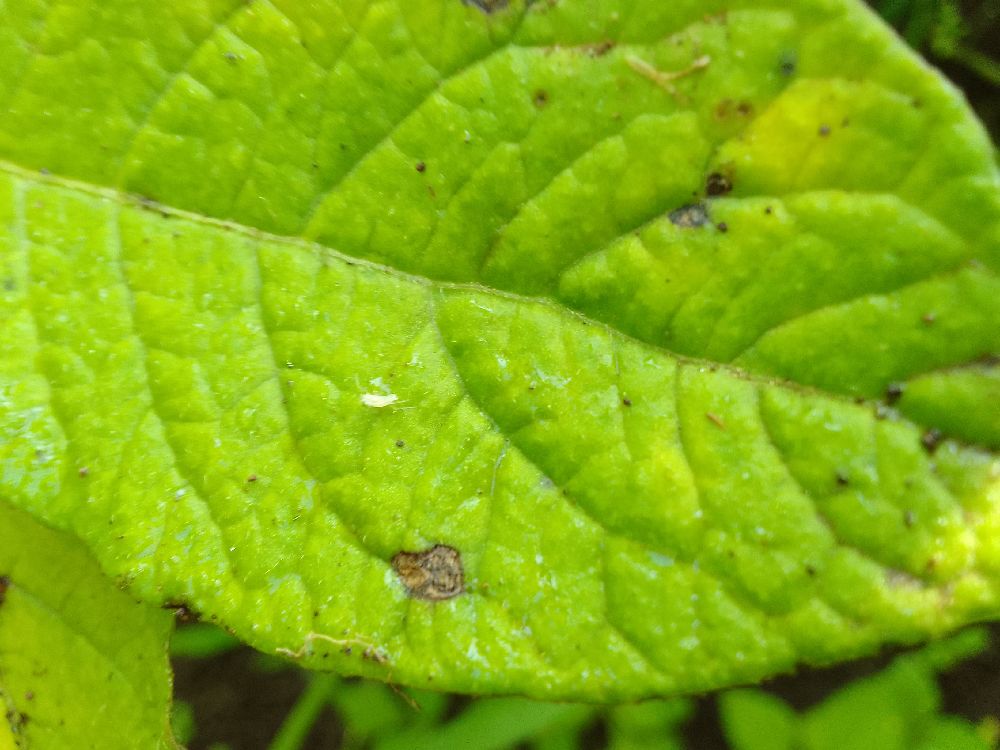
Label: Early blight